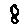
Label: 8